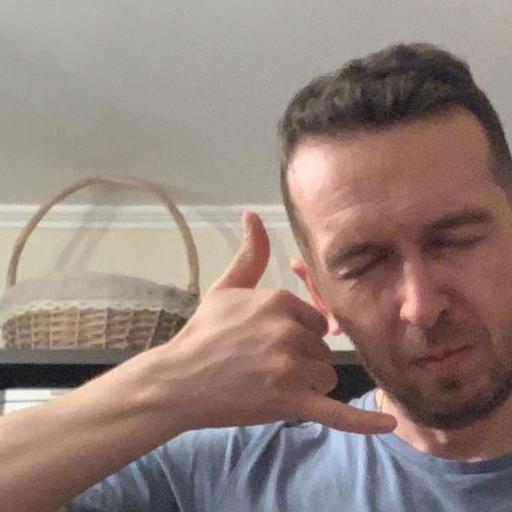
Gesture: call